Freshwater, Isle of Wight

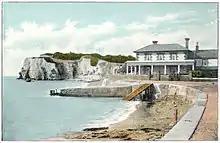
Freshwater Bay, . The large building in the foreground is The Albion, a Victorian hotel built in response to an increase in popularity

Freshwater is a large village and civil parish at the western end of the Isle of Wight, England. The southern, coastal part of the village is Freshwater Bay, named for the adjacent small cove.